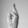
ASL letter: R